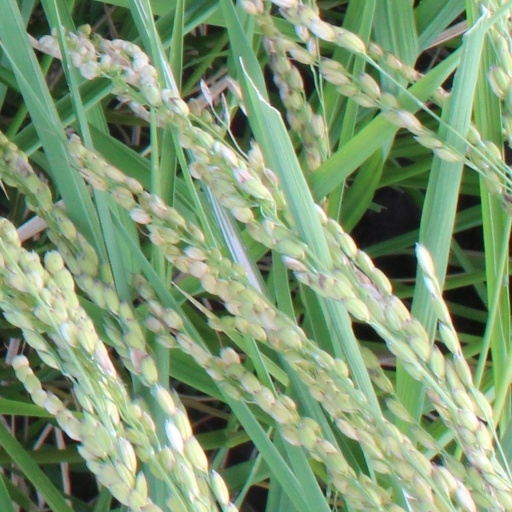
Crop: rice